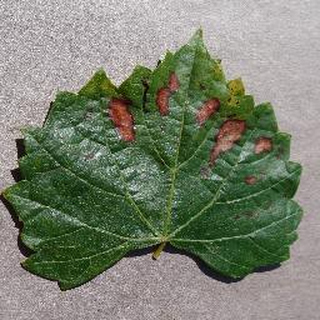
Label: grape_esca_black_measles